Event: Nepal Earthquake
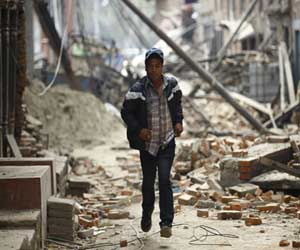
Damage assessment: damage